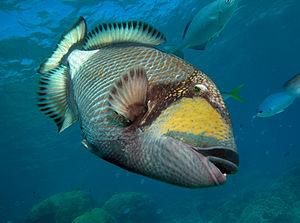
Balistoides viridescens est une espèce de poissons marins démersale de la famille des Balistidae. Il possède plusieurs noms vernaculaires comme Baliste titan, Baliste à tête jaune, Baliste à moustache ou Baliste olivâtre.
La Grande Barrière de corail est le plus grand récif corallien du monde comptant plus de 2 900 récifs et 900 îles s'étirant de Bundaberg à la pointe du Cap York soit plus de 2 600 kilomètres sur une superficie de 344 400 km². Le récif se situe en Mer de Corail au large du Queensland, en Australie.